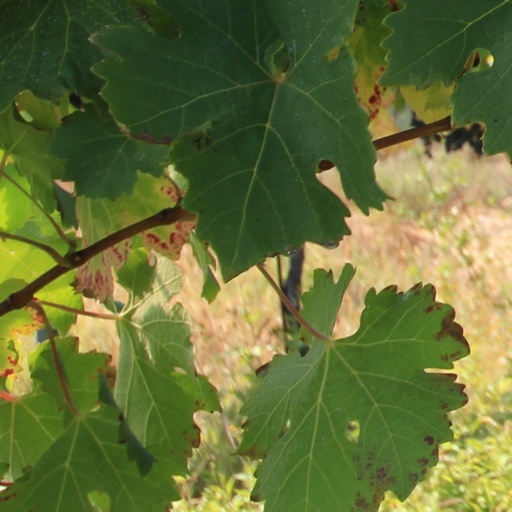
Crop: grape